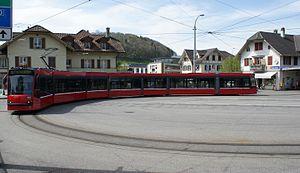
La ligne 6 du tramway de Berne est l'une des cinq lignes de la capitale suisse. Cette ligne, en partie suburbaine, relie la commune de Worb au sud-est de l'agglomeration à Fischermätteli au sud-ouest de la ville.